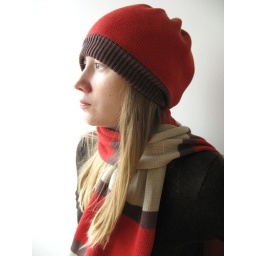
Cambridge autumn - hat and scarf in brown and orange